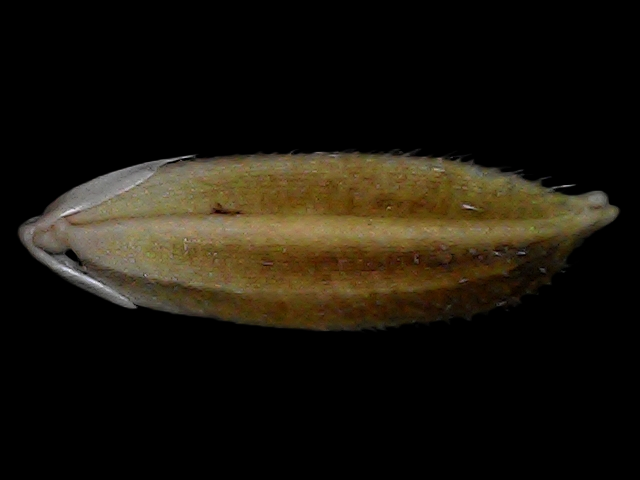
Rice variety: Bd56